List of mammals of Montana

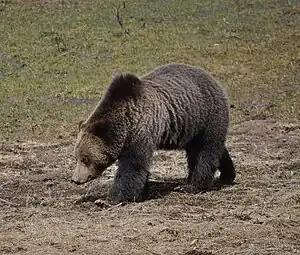
Grizzly bear, state mammal of Montana

There are 115 mammal species known to occur in Montana. Among Montana's mammals, three are listed as endangered or threatened and the Montana Department of Fish, Wildlife and Parks lists a number of species as "species of concern".